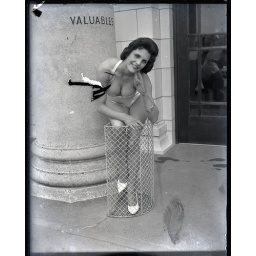
quite why miss blackpool is posing in a bin is a mystery really it is. another glass plate